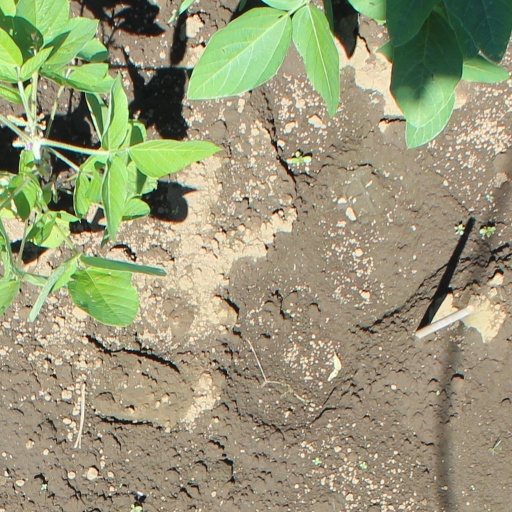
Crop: soybean